Euphorbia peplus

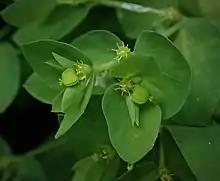
"Euphorbia peplus" cyathium

The plant's sap is toxic to rapidly replicating human tissue, and has long been used as a traditional remedy for common skin lesions. The active ingredient in the sap is a diterpene ester called ingenol mebutate.